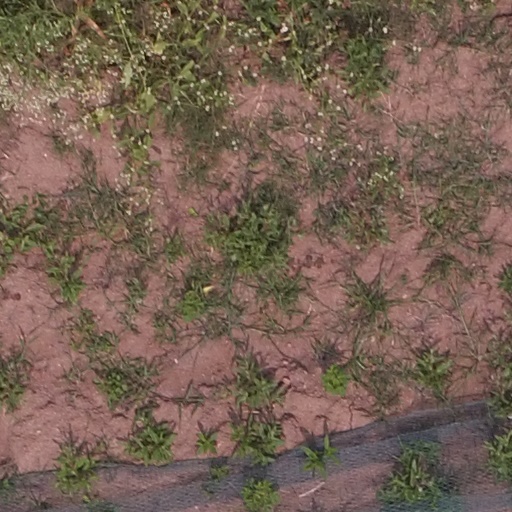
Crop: maize; corn